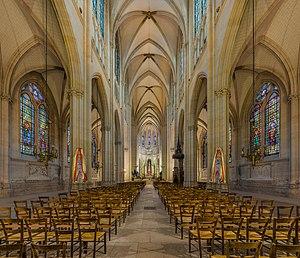
La basilique Sainte-Clotilde est une basilique de l'Église catholique romaine située parvis Maurice-Druon dans le 7ᵉ arrondissement de Paris, l'une des cinq basiliques mineures de Paris, élevée à ce rang par le pape Léon XIII en 1897.